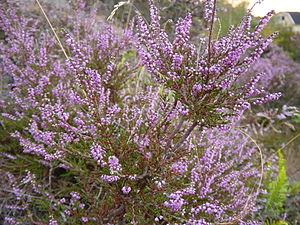
Île de Björkö Västra Götalands Bruyère callune, Suède